Martigues station

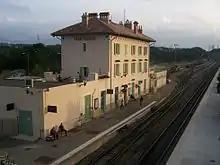
Gare de Martigues

Gare de Martigues is a railway station serving the town Martigues, Bouches-du-Rhône department, southeastern France. It is served by trains between Marseille and Miramas.